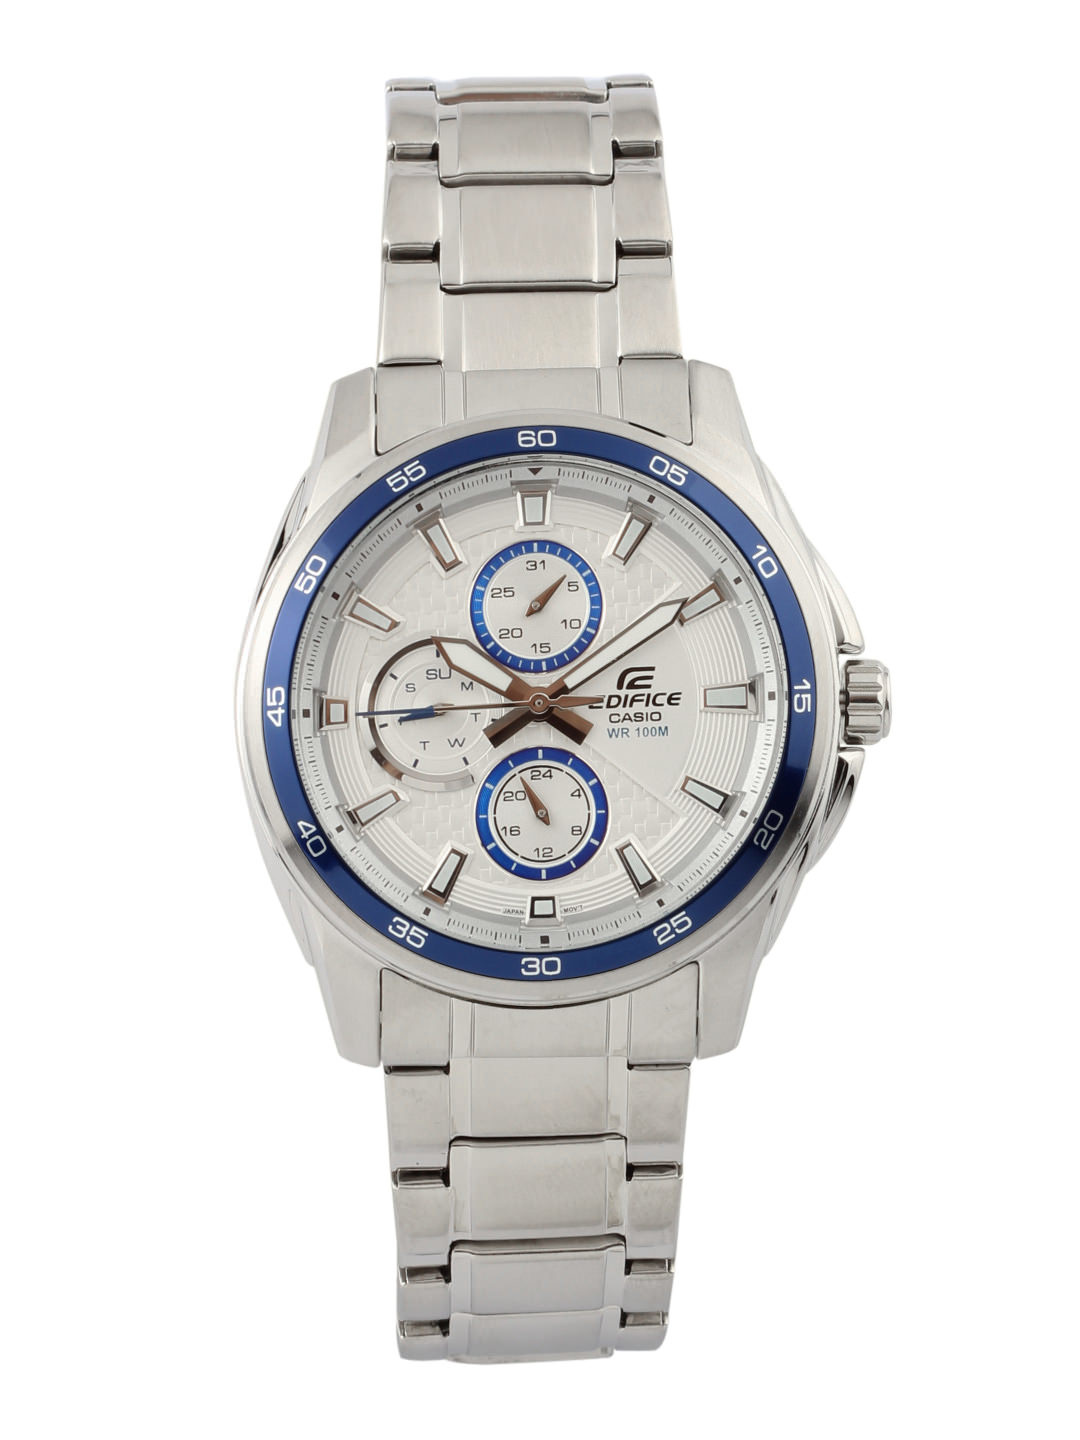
Casio Edifice Men Multi-Dial Watch EF-334D-7AVDF(ED422)
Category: Accessories / Watches / Watches
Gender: Men
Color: Silver
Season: Winter 2016
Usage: Casual